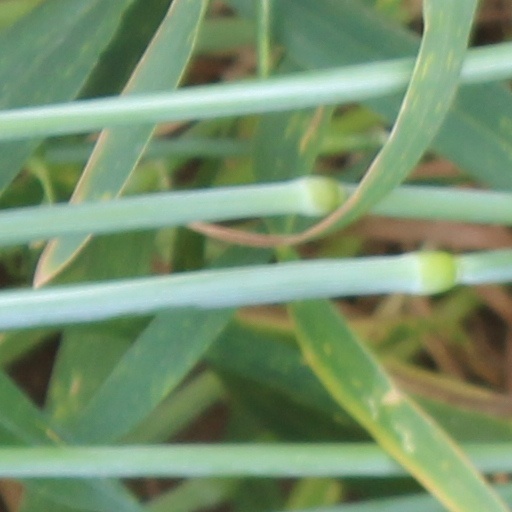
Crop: wheat